Together Boston

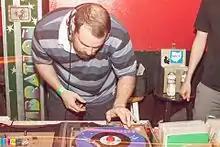
Numero Group with Soulelujah during Together Boston.

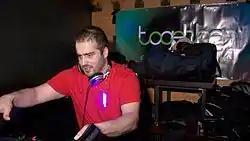
Todd Edwards performing at Together Festival

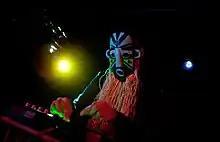
SBTRKT performing at Together 2011

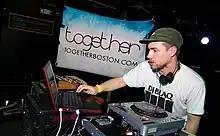
Sinden performs at Together 2010

For the first time in the festival's history, Together Boston launched an app which helped to guide festival attendees all week long. Meetups for 2016 commenced with a discussion on again in partnership with the Dutch Government. Tech huddles commented all week as well, again at the tech hub named Danger!Awesome. The talent behind the VJ Competition held a free tutorial on Ableton and VJing. The record fair was once again a success, this time welcoming a guest host in accomplished producer Martyn.